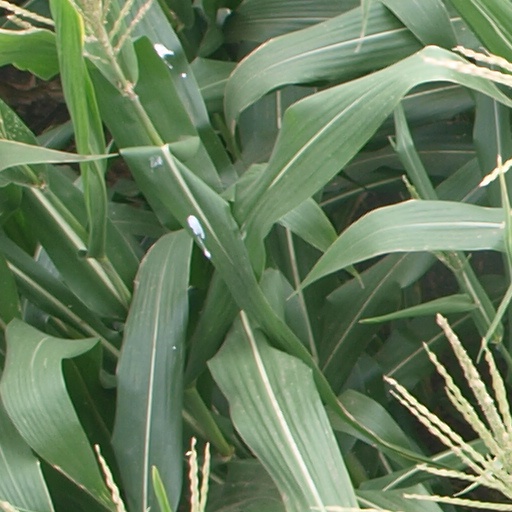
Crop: maize; corn